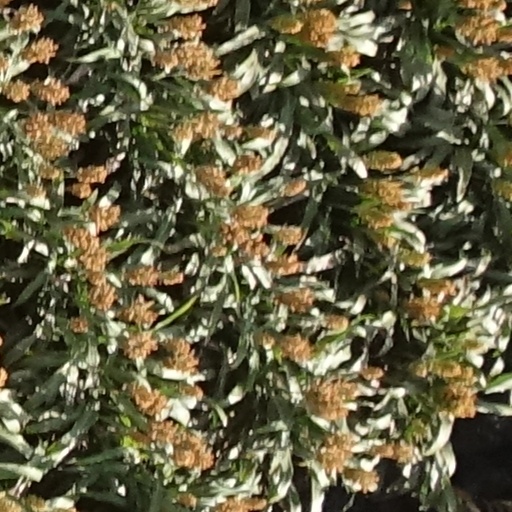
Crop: sorghum